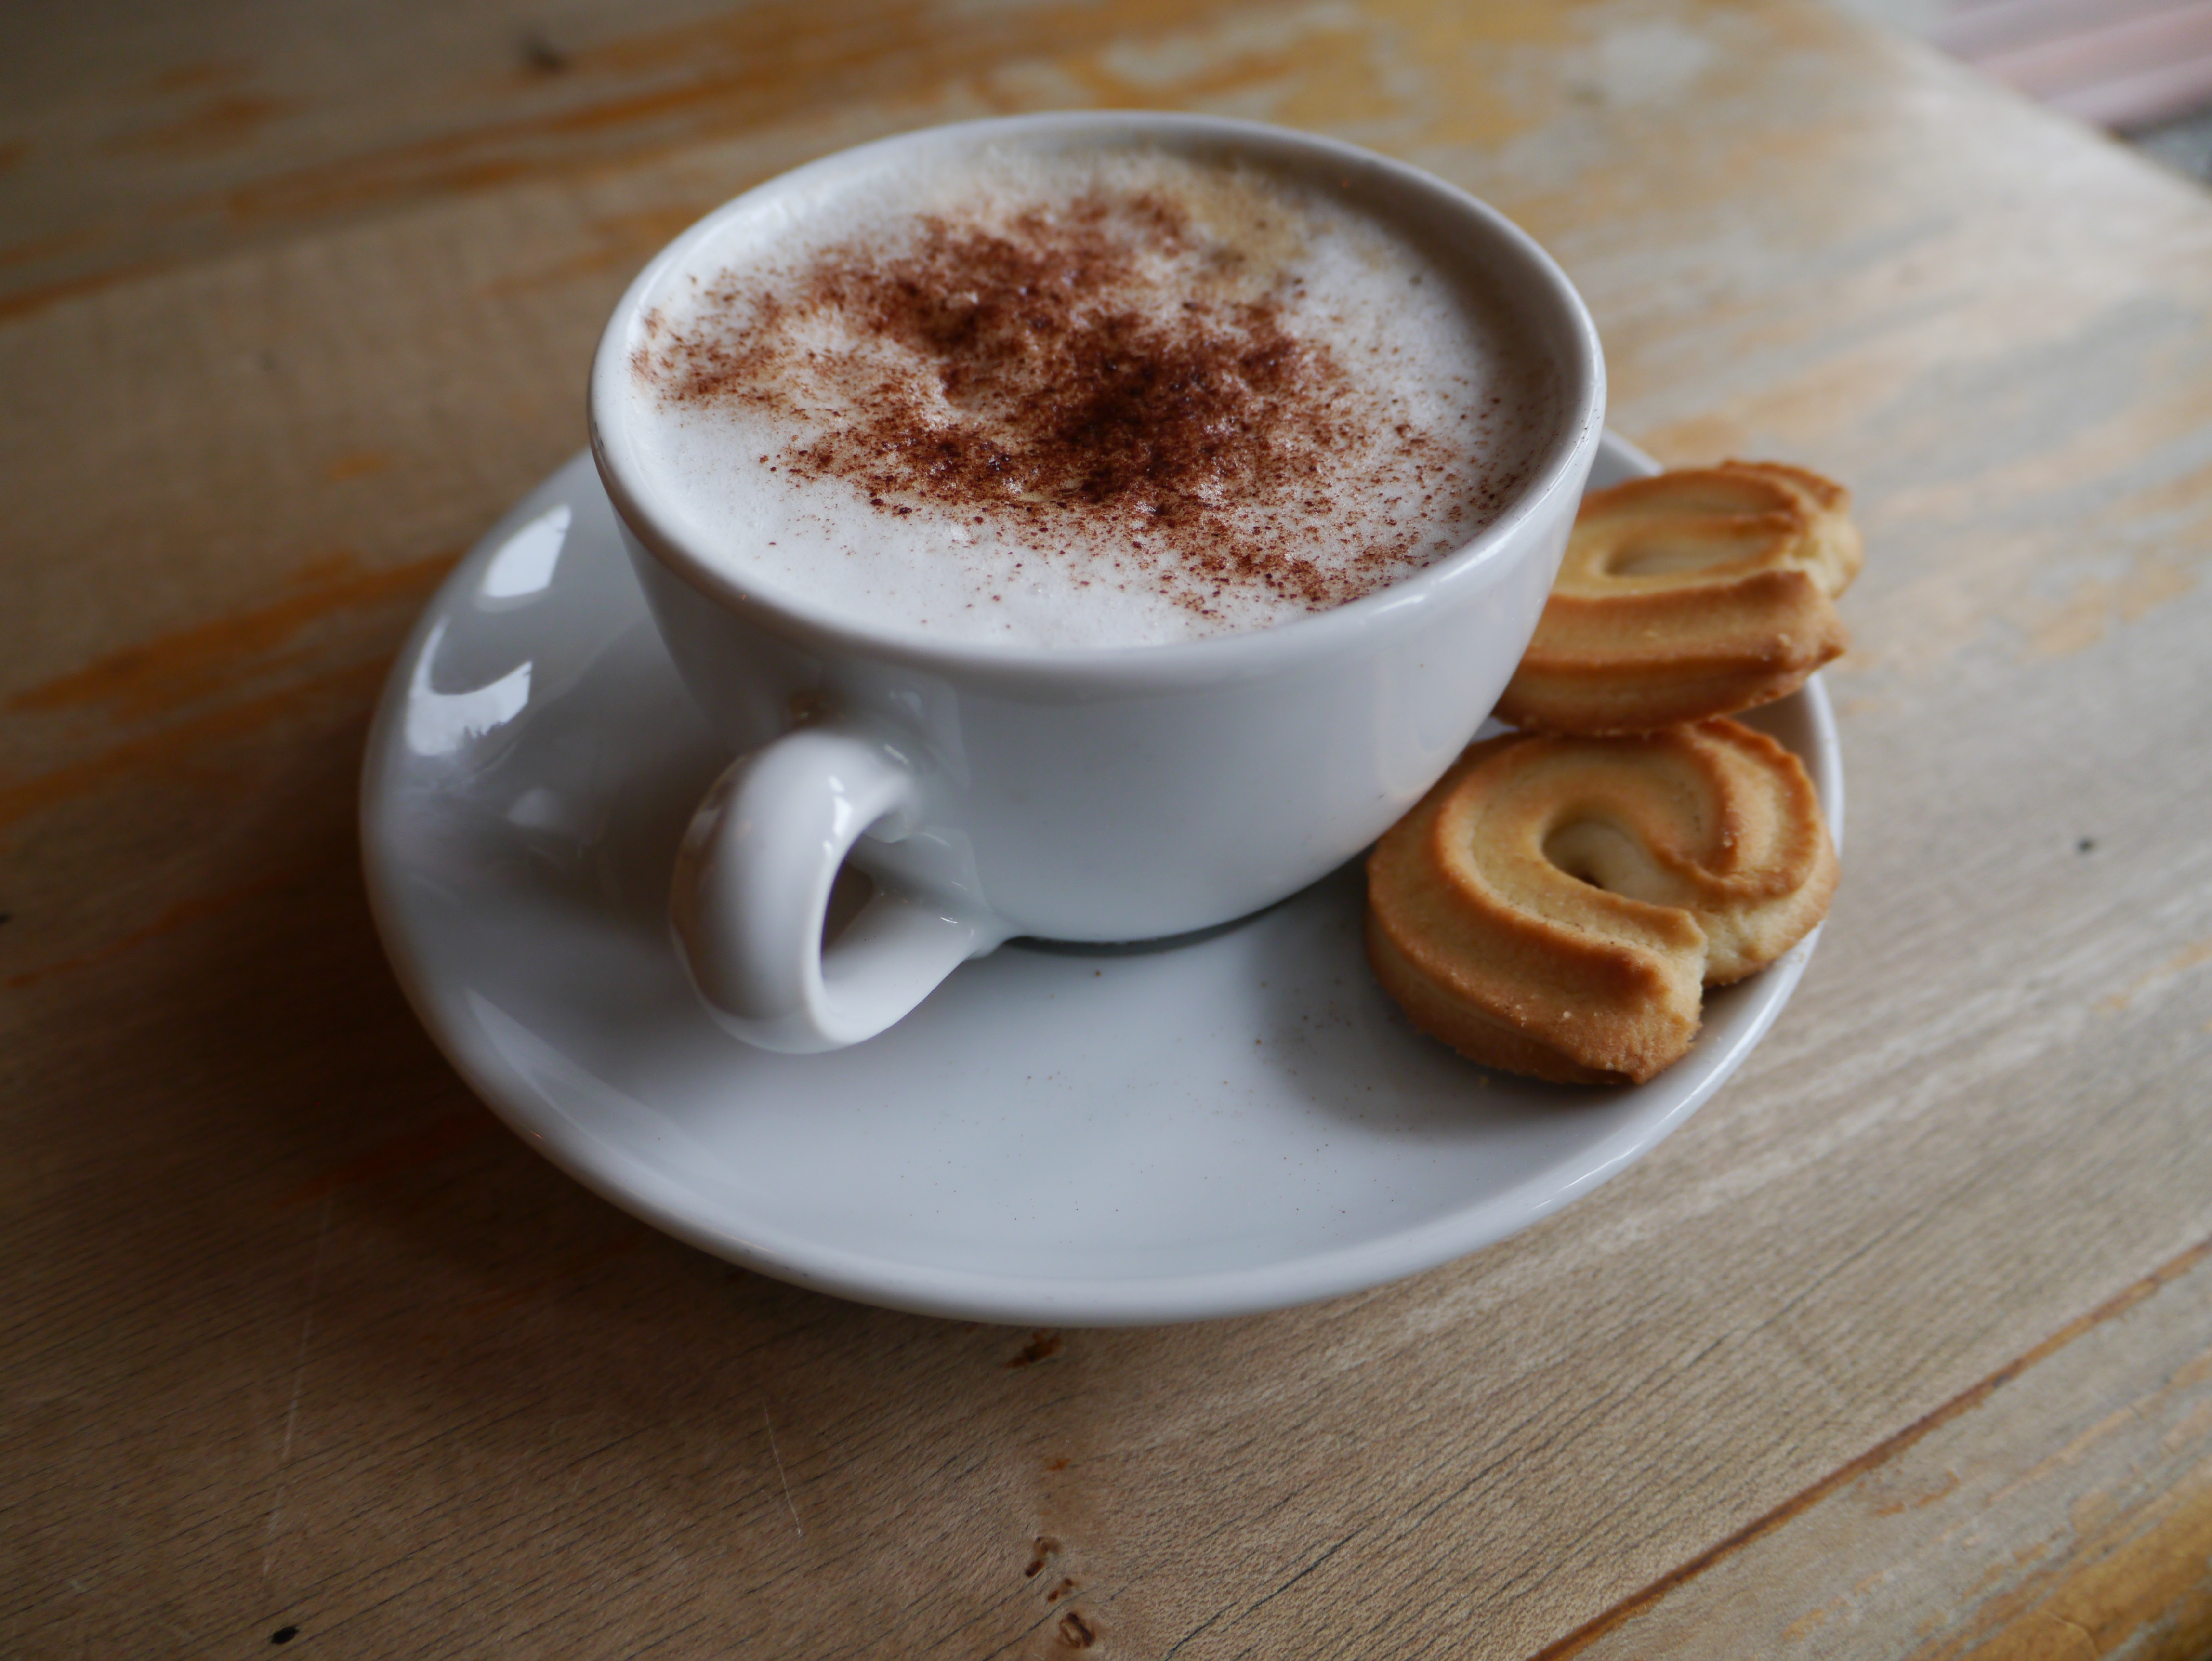
coffee, cup, latte, cappuccino, dish, food, drink, breakfast, espresso, coffee cup, caffeine, flavor, biscuits, flat white, caf au lait, caff macchiato, salep